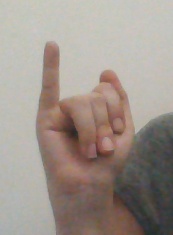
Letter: meem